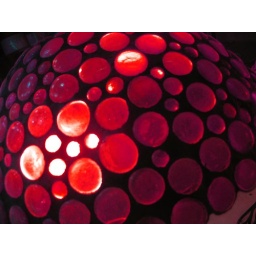
Lamp illuminated in a window tonight on Ventura Boulevard in Sherman Oaks- Photoshopped red